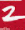
Number: 2